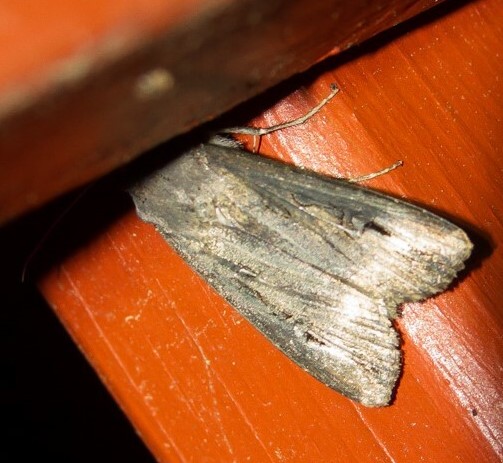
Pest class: cutworms